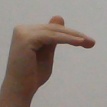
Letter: khaa